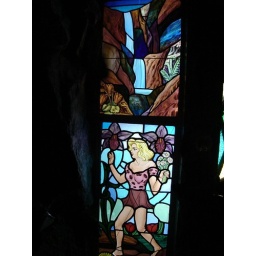
stained glass by front door